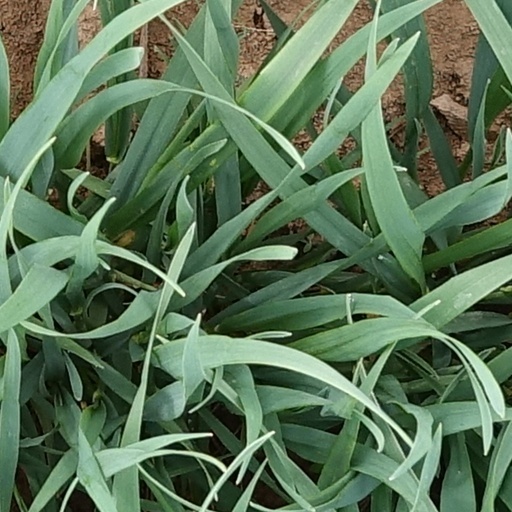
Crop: wheat